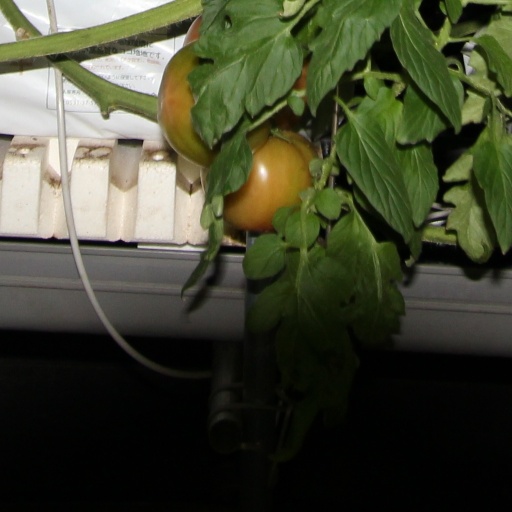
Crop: tomato